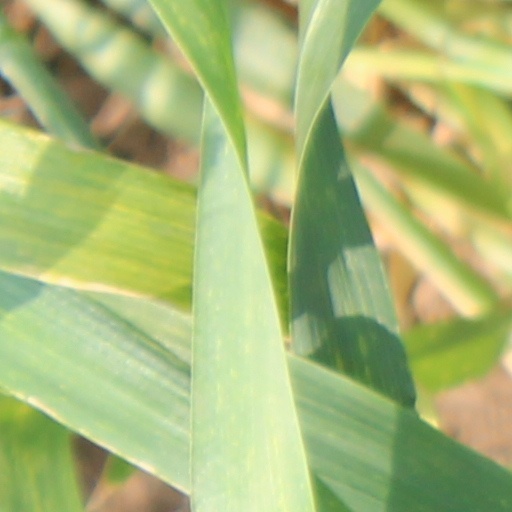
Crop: wheat